St. Anna, Wisconsin

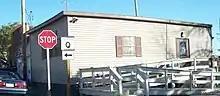
Russell town hall in St. Anna

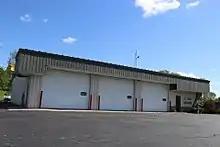
St. Anna Fire Department

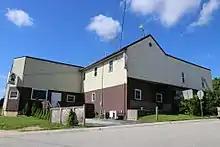
The former post office building

St. Anna is an unincorporated community in Calumet and Sheboygan Counties in the U.S. state of Wisconsin. It lies in the towns of Russell and New Holstein.